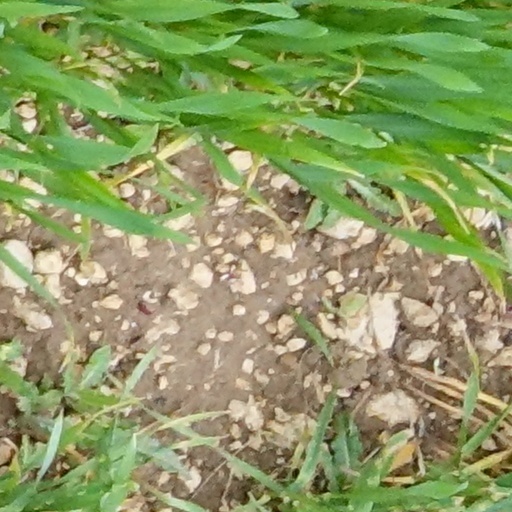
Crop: wheat